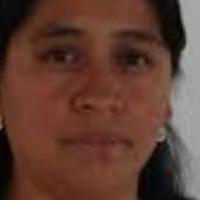
Age group: age 31-40